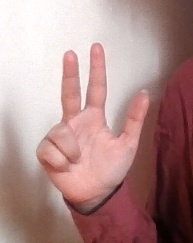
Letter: al